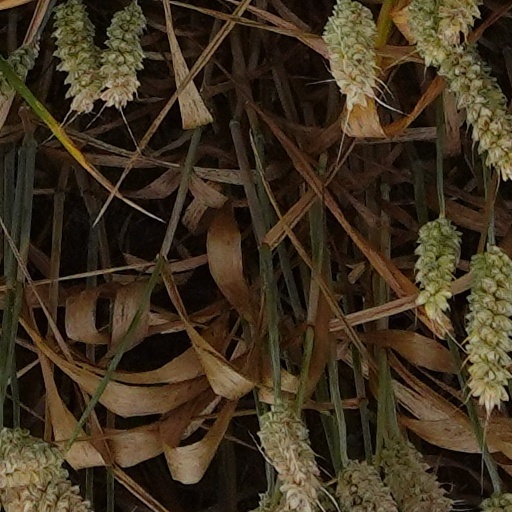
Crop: wheat